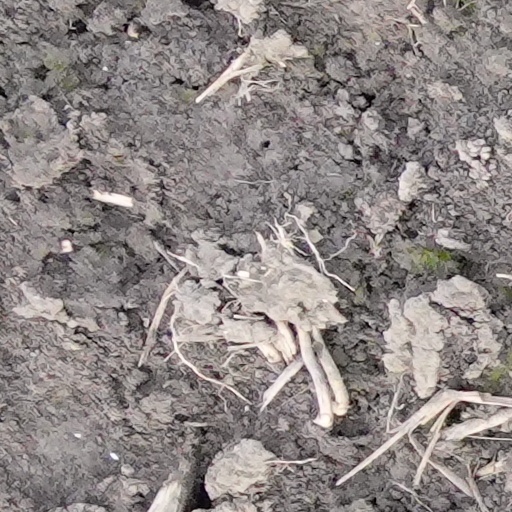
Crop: wheat